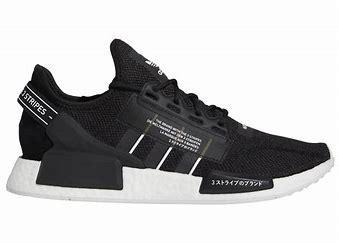
Brand: Adidas
Model: NMD_R1 V2